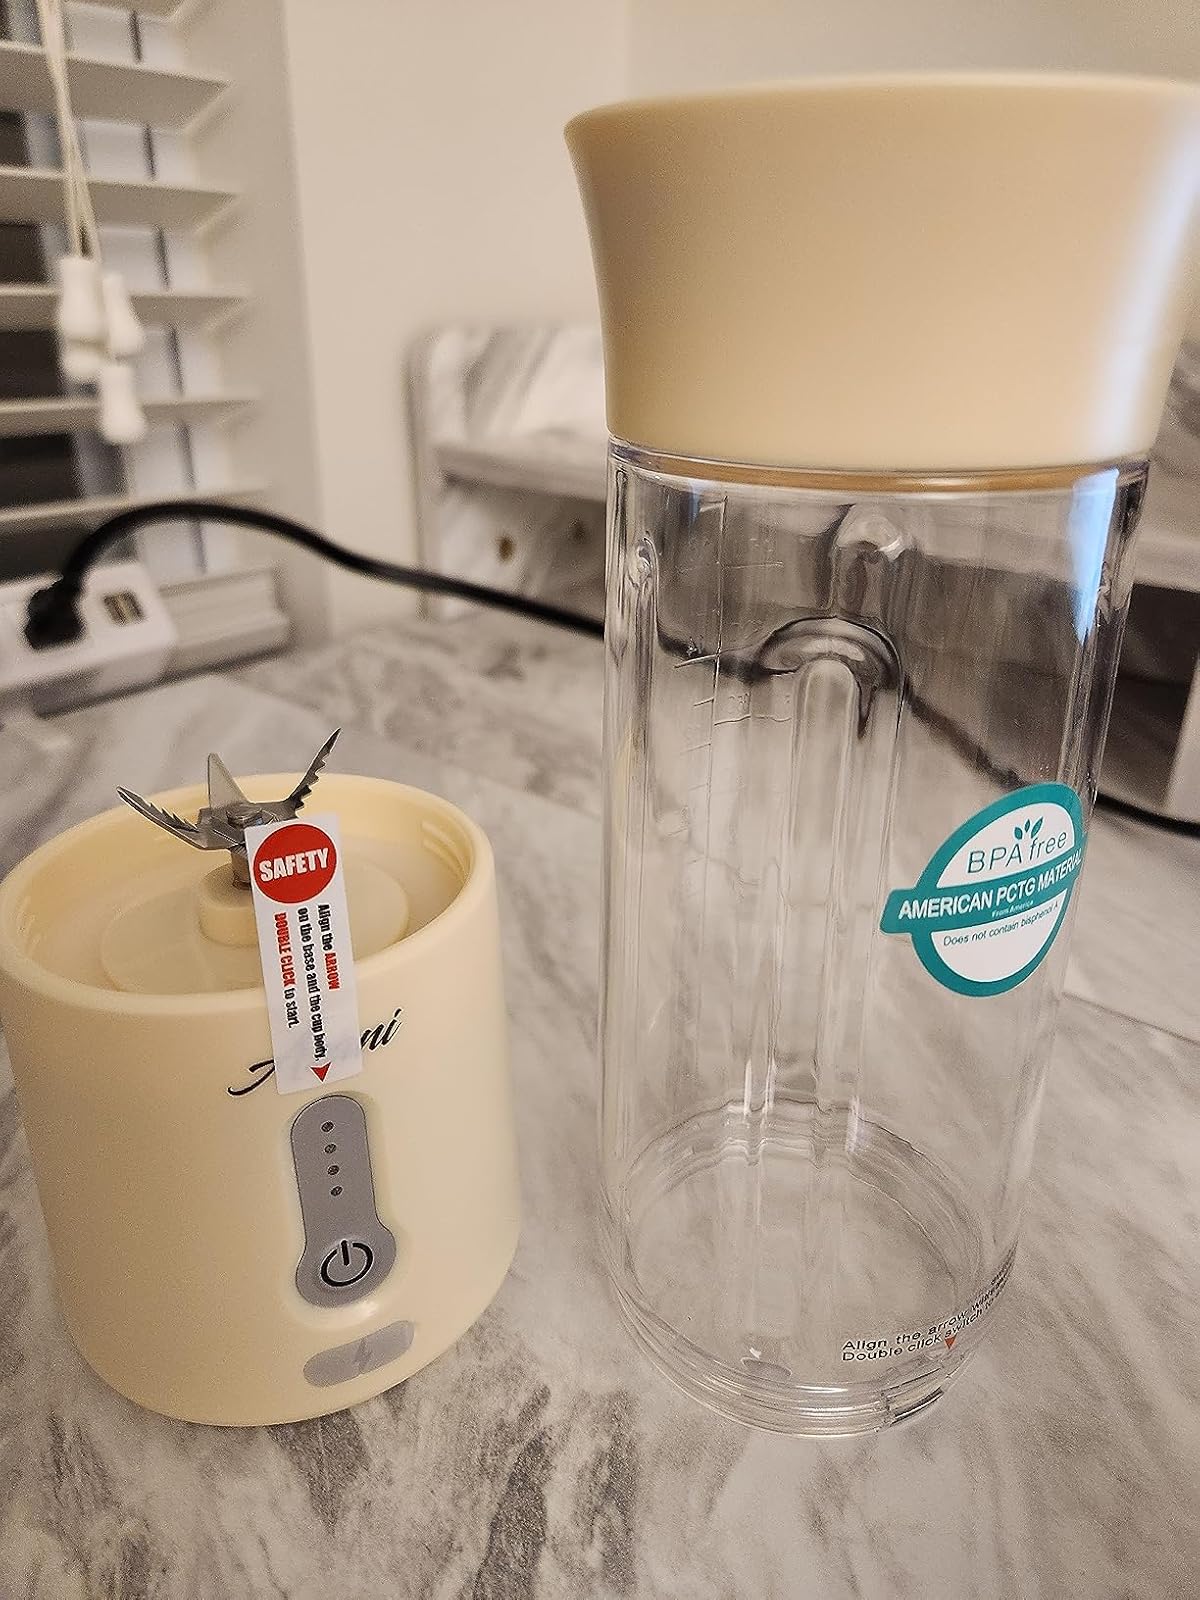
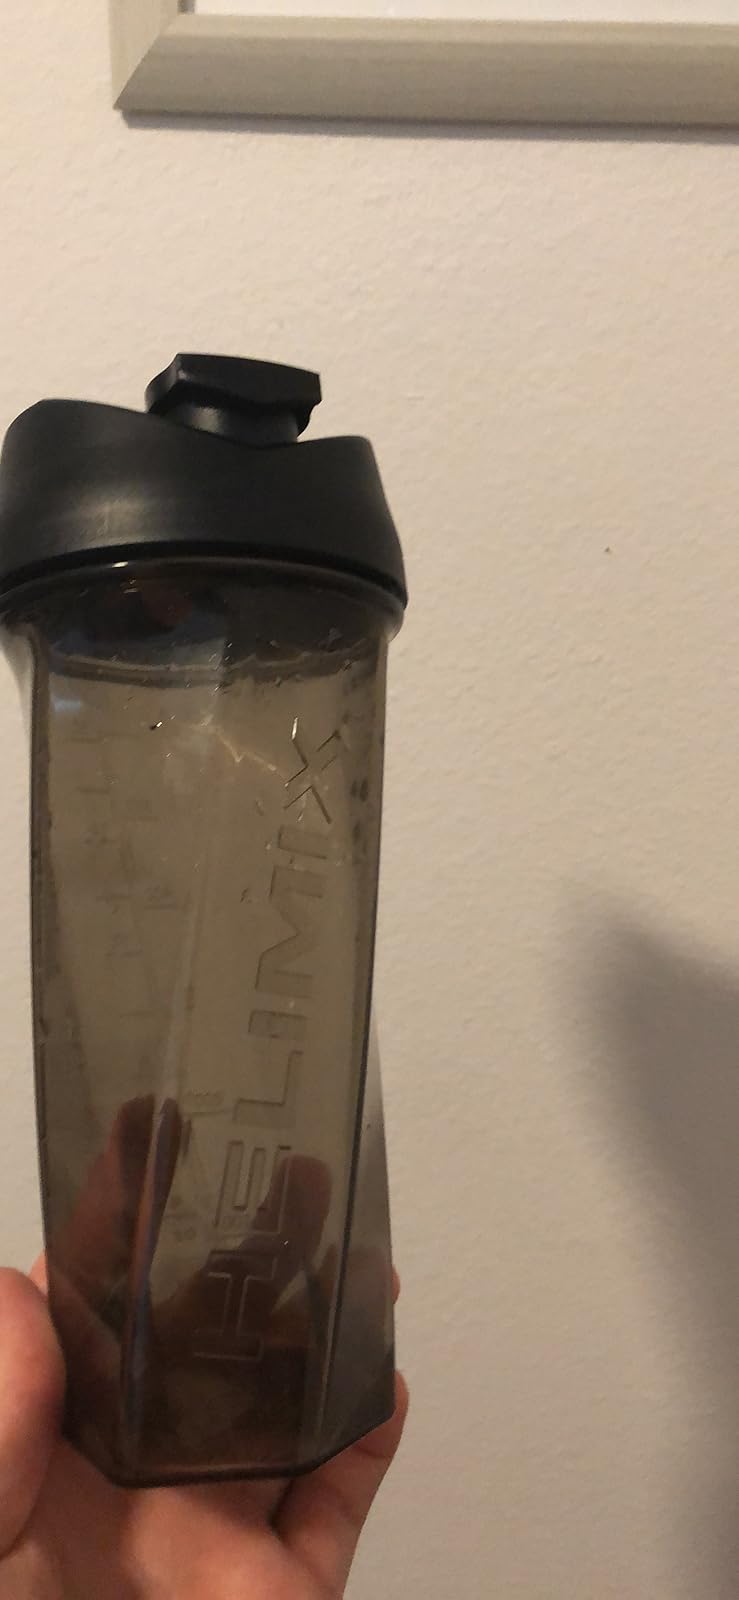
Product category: items_blender
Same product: no